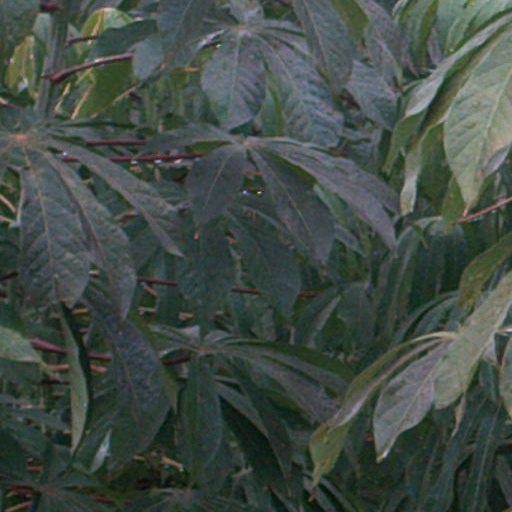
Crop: cassava